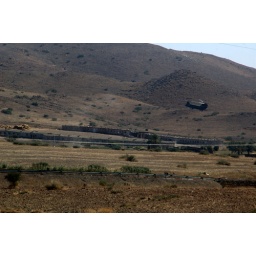
Chinook flying over the train and landing near by